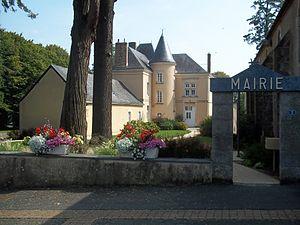
Mairie de Joué-en-charnie
Joué-en-Charnie est une commune française, située dans le département de la Sarthe en région Pays de la Loire, peuplée de 654 habitants.